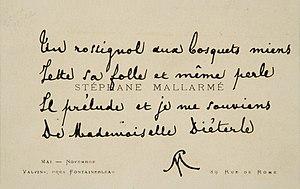
Quatrain autographe signé du monogramme SM, composé le 28 avril 1898 par Stéphane Mallarmé pour la comédienne Amélie Diéterle. L'un des derniers poèmes de Stéphane Mallarmé, qui meurt le 9 septembre 1898.Amélie Diéterle est une comédienne française, née à Strasbourg le 20 février 1871 et morte à Cannes, le 20 janvier 1941. Elle est légitimée à Paris en 1892 par le capitaine Louis Laurent, chevalier de la Légion d'Honneur. Amélie Diéterle s'est mariée à Vallauris le 16 juin 1930 avec André Simon (1877-1965). Amélie Diéterle joue principalement au Théâtre des Variétés à Paris au cours de la Belle Époque.
Amélie Diéterle, nom de scène d'Amélie Laurent, est une actrice, cantatrice et collectionneuse d'art française, née à Strasbourg le 20 février 1871 et morte à Cannes le 20 janvier 1941.
Étienne Mallarmé, dit Stéphane Mallarmé, né à Paris le 18 mars 1842 et mort à Valvins le 9 septembre 1898, est un poète français, également enseignant, traducteur et critique d'art.